Clark Dean

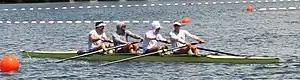
Dean (stroke) at 2020 Olympics

After winning three medals at the junior rowing world championships, two of which gold, in 2019, Dean made his senior debut with the US national team at just 19 years of age, obtaining a fifth place in the final of coxless four at the 2019 World Rowing Championships.